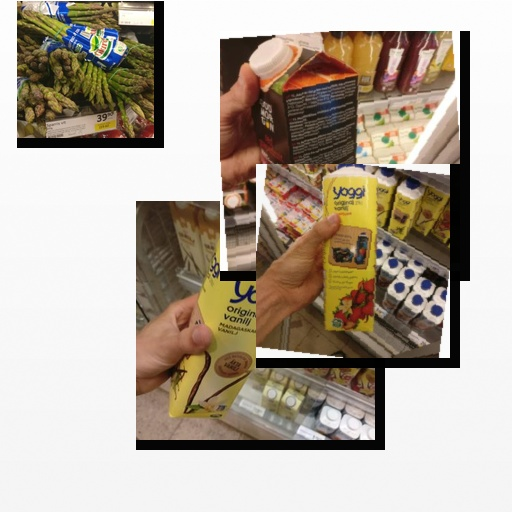
Food items: asparagus, strawberry_yogurt, red_grapefruit_juice, vanilla_yogurt